False Creek

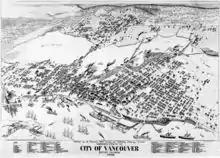
Birds-eye view of Vancouver in 1898. Top left area marked with "Upper False Creek Flats" was the eastern part of False Creek before land reclamation.

Human settlement in the Lower Fraser region began between 8000 and 10 000 years ago, following the retreat of the Sumas Glacier at the end of the last ice age. The settlement by peoples now known as the Coast Salish predates the arrival of salmon in the river 4500–5000 years ago, an occurrence that took place symbiotically with the emergence of Douglas fir, western hemlock, and western red cedar ecosystems between 4000 and 5000 years before the present day. According to Squamish- author and historian Lee Maracle, Vancouver was inhabited by "Downriver Halkomelem" speaking peoples, the Tsleil-Waututh.